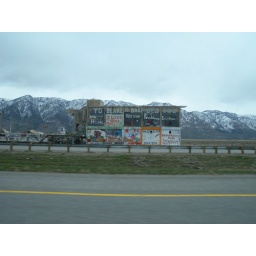
the long fruitless drive in attempt to get my vehicles computer to clear and be ready for inspection